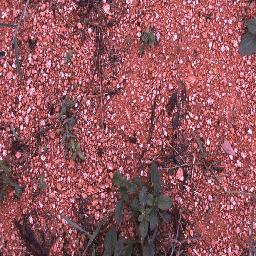
Label: negative